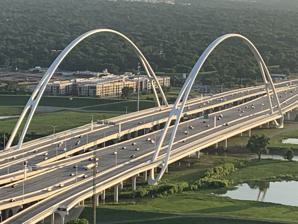
Building: Margaret McDermott Bridge
Country: United States of America
Year built: 2017
Bridge in Dallas, Texas Margaret McDermott Bridge The Margaret McDermott Bridge in Dallas as seen in March 2020 Coordinates 32°46′13.4″N 96°49′06.6″W / 32.770389°N 96.818500°W / 32.770389; -96.818500 Carries I-30 , pedestrians, bicycles Crosses Trinity River Locale Dallas, Texas Owner TxDOT Characteristics Design Cable-stayed bridge with suspended arches Material Steel , Concrete Height 340 feet (100 m) Longest span 1,125 feet (343 m) History Designer Santiago Calatrava , in part Constructed by Balfour Beatty / Fluor PLC Joint Venture Substructure: PLC JV, Drill Shaft; Texas Shaft Superstructure: American Bridge Co. Fabrication by Tampa Steel Erecting Company Construction start 2012 Construction end 2017 Construction cost $100 million+ Opened 2013 Inaugurated Spring 2021 Replaces Interstate 30 Trinity River Bridge Statistics Toll None Location The Margaret McDermott Bridge is a conventional concrete pier-and-beam freeway bridge with cable-stayed bike lines over the Trinity River in Dallas , Texas. It replaced the late-1950s to early-1960s Interstate 30 (I-30) bridge, which reached its end of life. It was partially designed by Santiago Calatrava , and is part of the Trinity River Project and the Horseshoe Project . It was named for Margaret McDermott, an area philanthropist . History Margaret McDermott Bridge Under Construction as seen from Reunion Tower in July 2016 Margaret McDermott Bridge during construction in 2016 As part of the Trinity River Project and Horseshoe Project , the Margaret McDermott Bridge was one of three new Santiago Calatrava -designed bridges planned to cross the Trinity River . However, plans for the McDermott Bridge were scaled back, and plans for a third bridge along I-35E were scrapped, due to budget issues. On December 12, 2005, construction of the Margaret Hunt Hill Bridge began, and it opened on March 29, 2012. The Margaret McDermott Bridge was planned to replace the existing I-30 bridge over the Trinity River. It was originally scheduled to begin construction in 2011 and be completed by 2014. However, in late 2011 funding for the bridge was moved to come from within the Project Pegasus initiative, with construction contracts awarded in mid-2012. The new plan featured "toned-down" elements of its original arch design, although Calatrava was still scheduled to perform the design work. After delays, construction on the bridge began in 2012, costing over $200 million. Specifically, the arched pedestrian and bicycle bridges cost $115 million, while the actual freeway bridge was paid for by the state and cost an additional $120 million. The main concrete part of the bridge, which carries I-30 traffic, opened in 2013. The 1,200-foot-long (370 m) steel suspension arches on both sides of the bridge, which also house the pedestrian and bicycle paths, are separate from the concrete part. In April 2014, footings for the arches were constructed, while steel fabrication took place at Tampa Steel Erecting Company's plant in Florida. The superstructure subcontractor to CRC Joint Venture, American Bridge, expected steel components to arrive on site in Dallas during the fall of 2014. The steel arches were completed in 2017, and the entire bridge was planned to open by the end of the year. Despite the concrete part of the bridge being open to I-30 traffic, the arched pedestrian and bicycle bridges remained closed, due to concerns with cables that connect the arch to the base of the bridges, and their resistance to heavy winds. When they vibrate from these winds, this has resulted in multiple incidents where the stress from the vibrations caused several cable anchor rods to fail. Furthermore, the stress has also caused the bridges to crack significantly and resulted in multiple occasions in which rods were cracked and twisted, with the small diameter of the rods resulting on putting more stress on them. The lack of testing and the multiple issues plaguing the bridges led to a large dispute; Calatrava blamed the contractor for a lack of testing and using the wrong parts, and state transportation officials blamed Calatrava and the city of Dallas. Due to that, coupled with the need to add additional painting and lighting, the arched bridges opened to pedestrian and bicycle traffic in June of 2021. In April 2019, the Dallas City Council approved a repair expected to cost over $7 million and take over three years. The arched pedestrian bridge has resulted in a dispute between the City, TxDOT, and now the engineering firm responsible for the dangerous final product. So far, there are not reports that cables have struck vehicles. In January 2021, the Dallas Morning News reported that the bridge could be open to pedestrians to walk and bike over the Trinity River before the end of the year. The bridge officially opened to pedestrians and cyclists in June 2021. Architecture The bridge consists of a conventional concrete pier-and-beam concrete part which has a 1,125 feet (343 m) main span. The concrete part carries 10 main lanes of I-30 traffic with one reversible high-occupancy vehicle lane and four frontage road lanes. The decorative steel arches are both 350 feet (110 m) tall, and house paths for bicycle and pedestrian facilities. See also Transport portal Engineering portal References